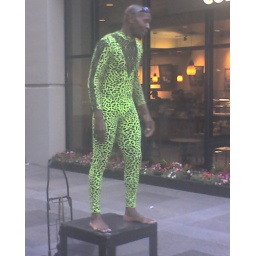
Guy in green spandex emerging from a box